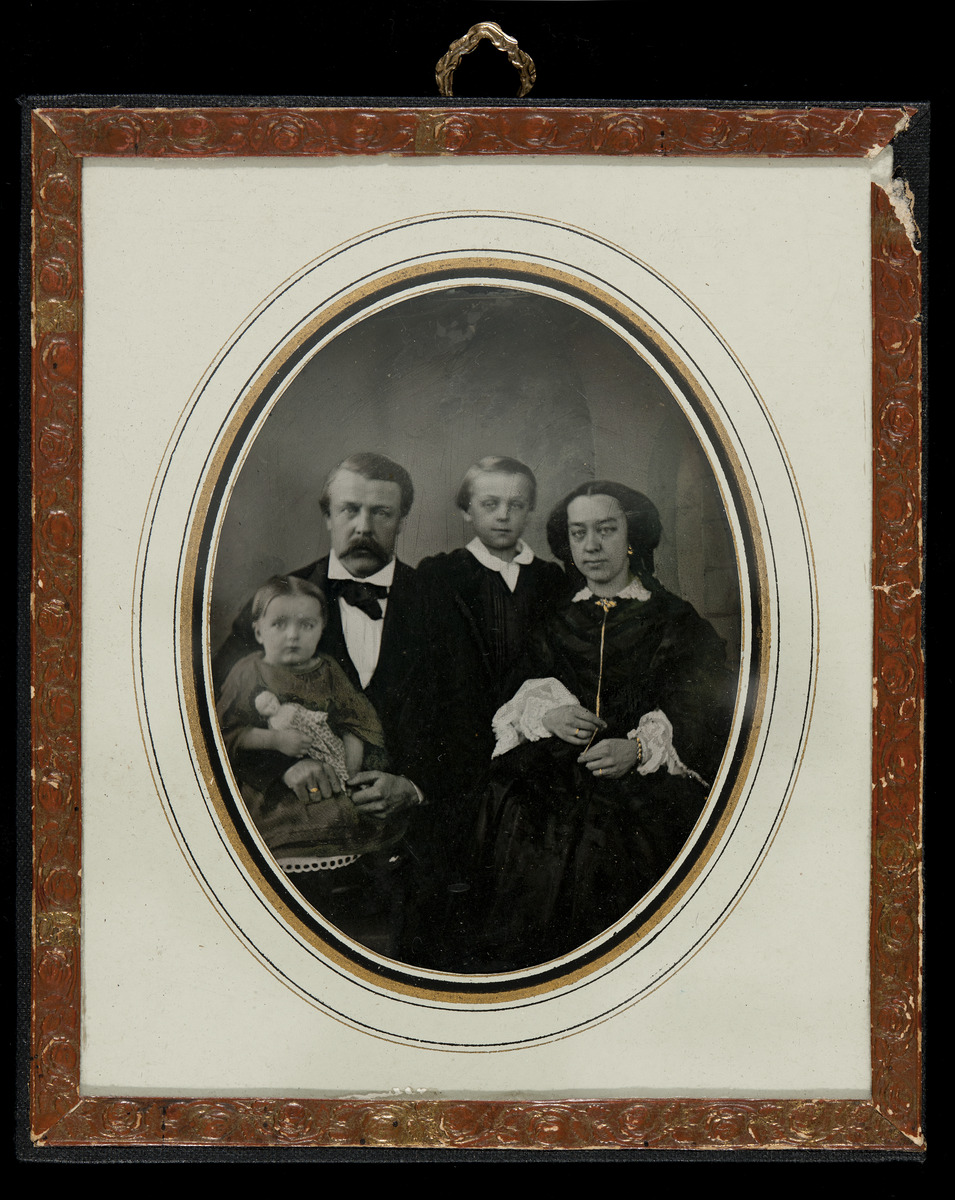
Nicolai Stewen-Steinheilin perhe
sisällön kuvaus: Nicolai Stewen-Steinheilin (1827-1868) perhe. Vaimo Helena Stewen-Steinheil o.s. Thesleff (1828-1895) ja  lapset Maria (k. 1861) Alexis (1849-1924). Ambrotyyppi. mustavalkoinen
Ajankohta: kuvausaika 1855
Paikka: Suomi, Uusimaa, Helsinki, Helsinki
Aiheet: Stewen-Steinheil, Nicolai, muotokuvat, lapset, äidit, isät, perheet